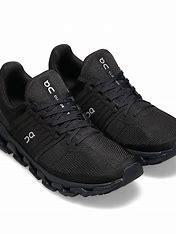
Brand: ON
Model: Cloudswift